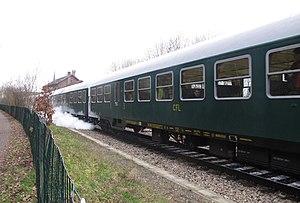
Les voitures Wegmann sont des voitures voyageurs de la Société nationale des chemins de fer luxembourgeois, mises en service entre 1965 et 1967.